Brusselization

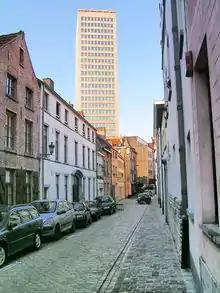
In Brussels, many historic buildings were demolished and replaced with generic modern ones. This skyscraper stands on the site of Victor Horta's Art Nouveau Maison du Peuple/Volkshuis.

In urban planning, Brusselization (US variant) or Brusselisation (UK variant) is "the indiscriminate and careless introduction of modern high-rise buildings into gentrified neighbourhoods" and has become a byword for "haphazard urban development and redevelopment."